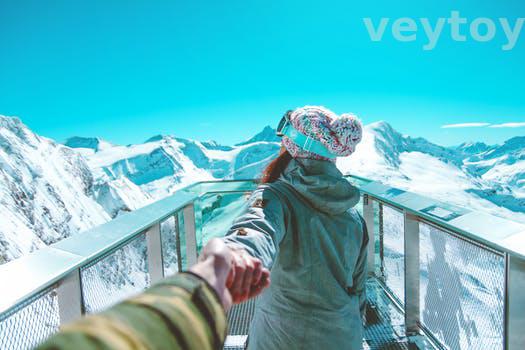
Label: Watermark